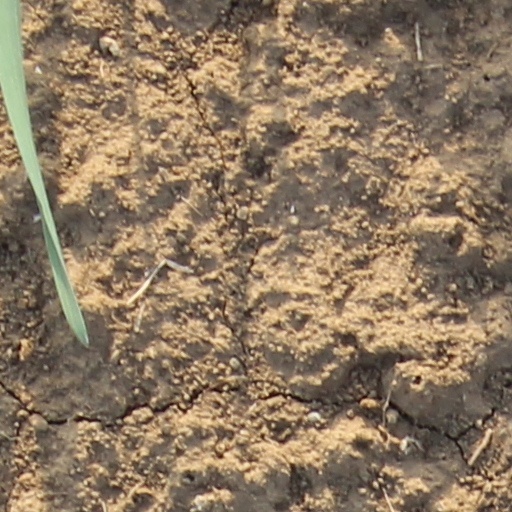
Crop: wheat